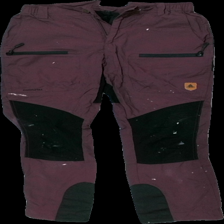
View: front
Type: Trousers
Category: Ladies
Brand: Not in the list
Brand text on label: nordic outdoor
Colors: Purple, Black
Material: 100% nylon
Cut: Regular
Size: 36
Season: All
Stains: Major
Damage: färgfläckar
Damage location: top center
Damage 2: färgfläckar
Damage 2 location: bottom center
Damage 3: färgfläckar
Damage 3 location: middle center
Price range: <50
Recommended usage: Energy recovery
Description: arbetsbyxor